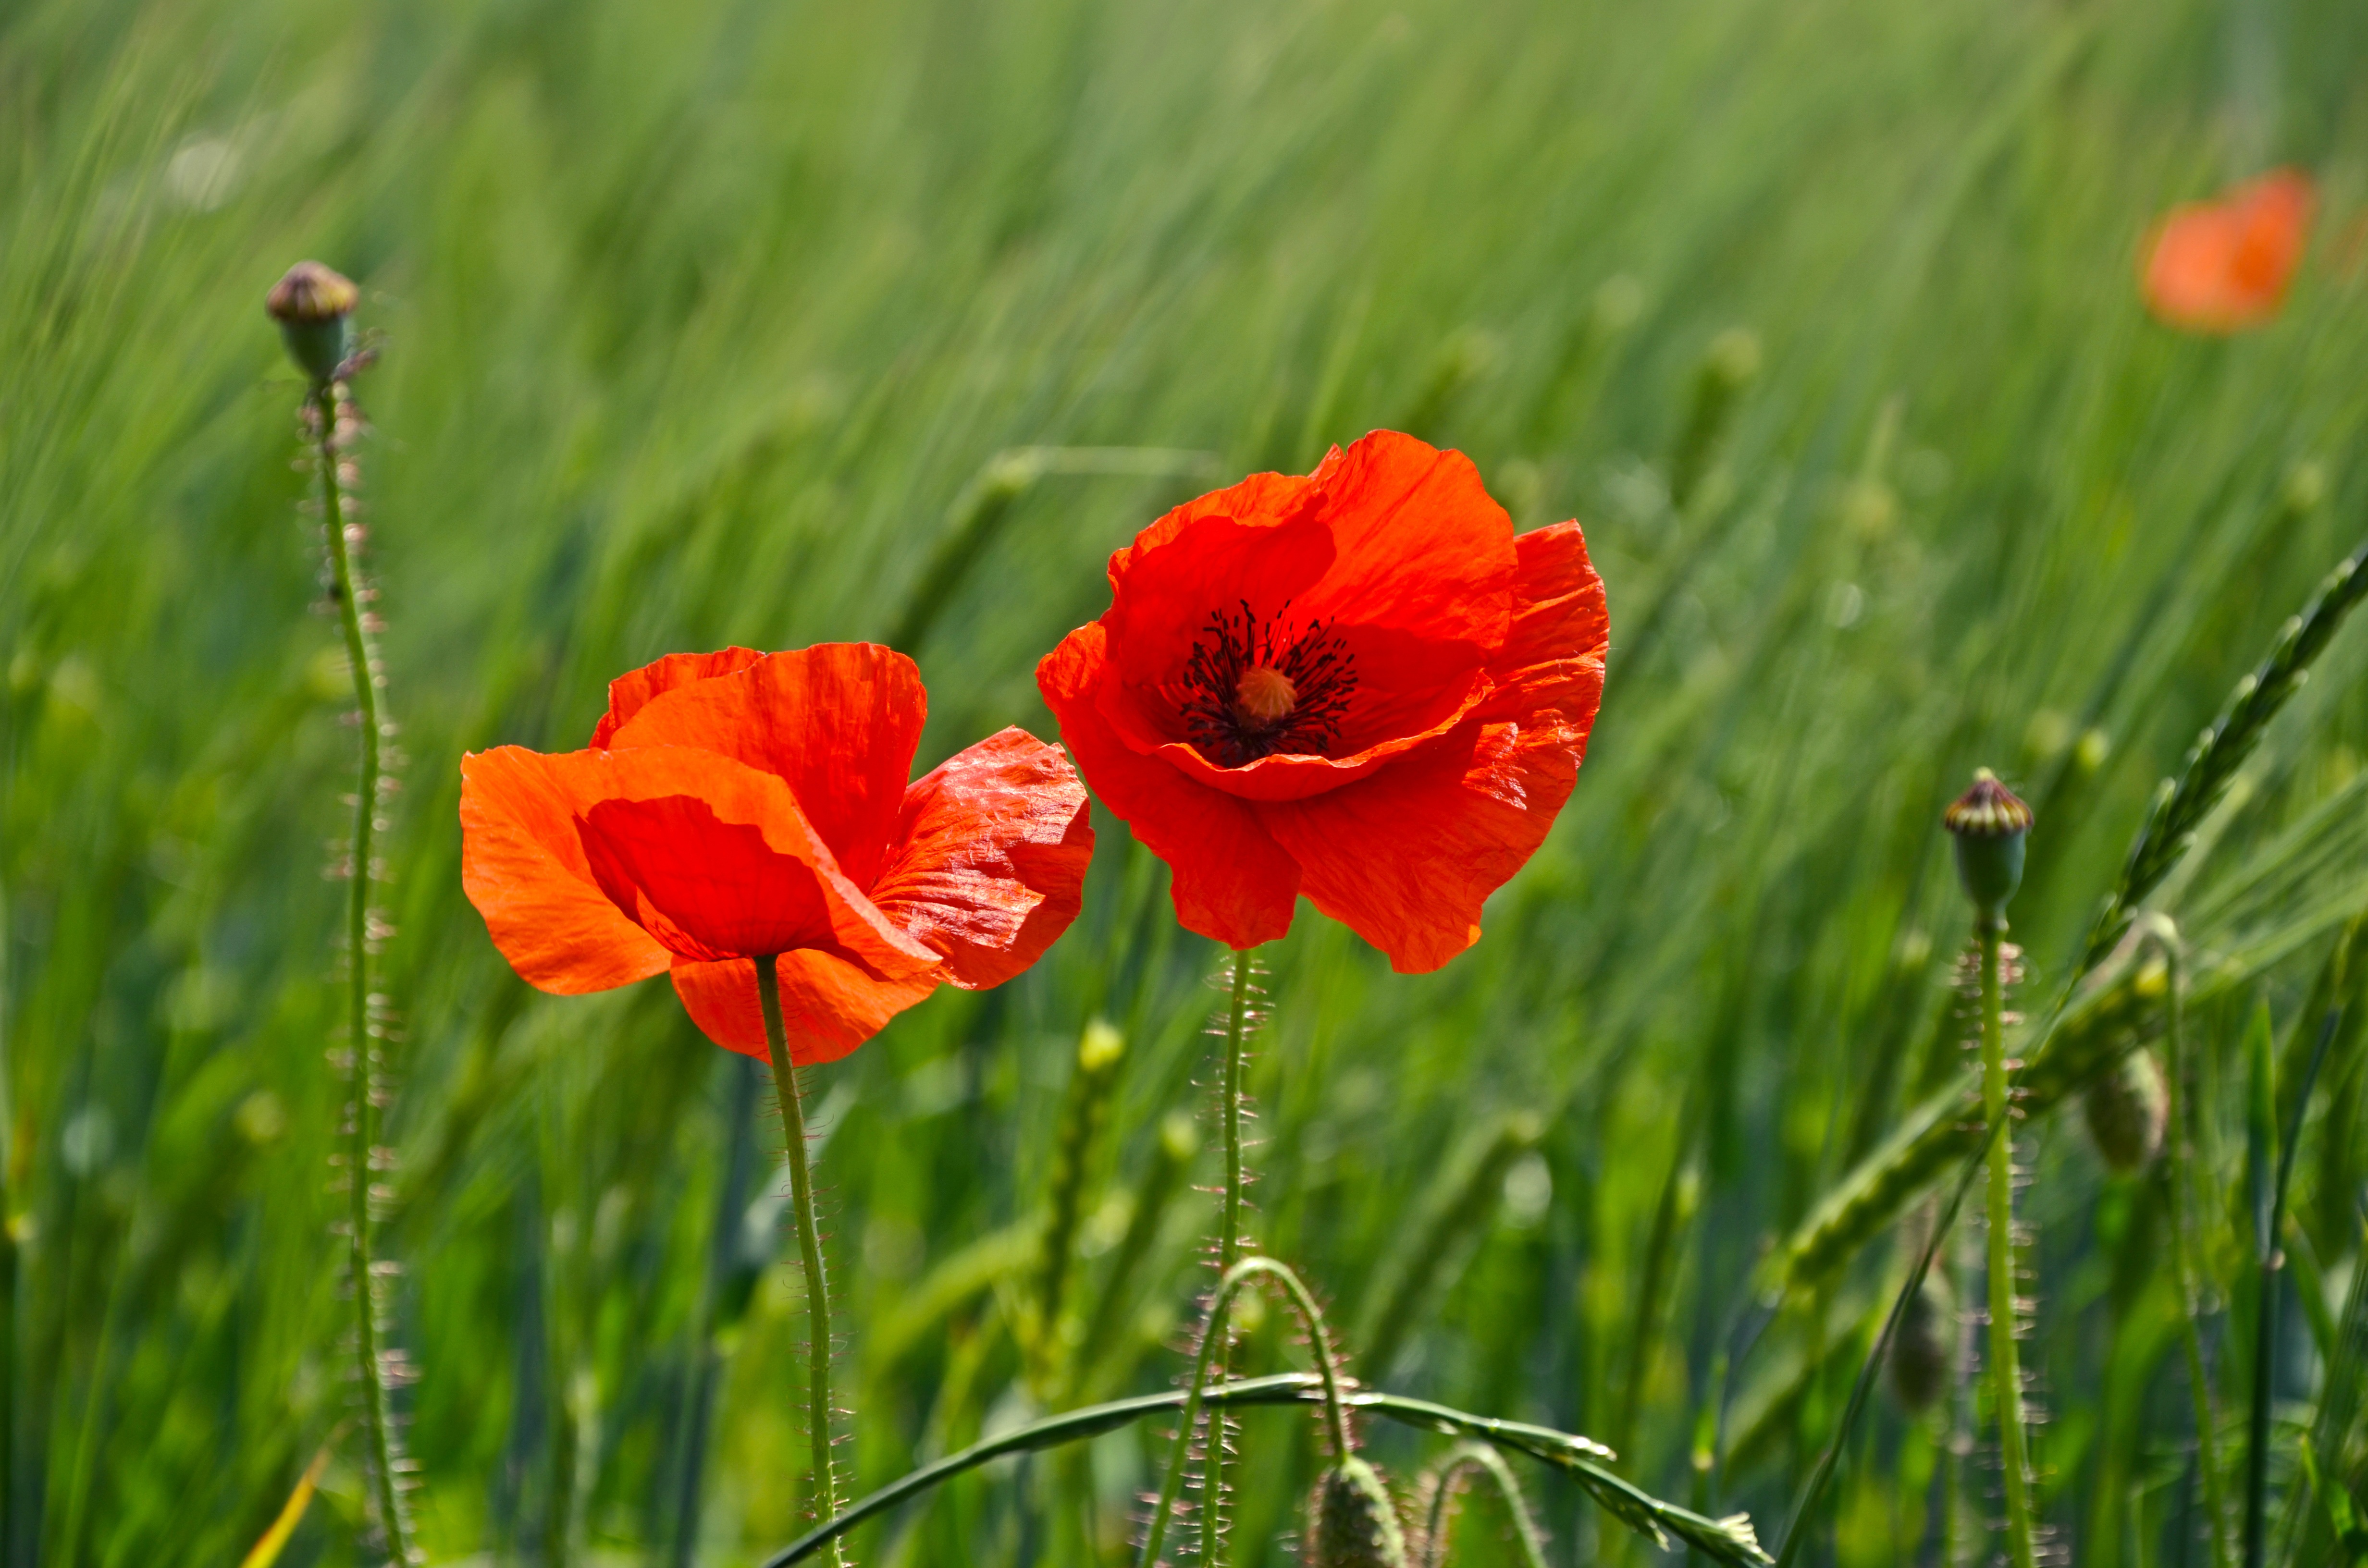
nature, grass, plant, field, meadow, prairie, flower, petal, summer, red, botany, flora, wildflower, klatschmohn, poppy flower, red poppy, grassland, poppy, coquelicot, macro photography, flowering plant, grass family, plant stem, land plant, poppy family